Carbon-carbon bond activation

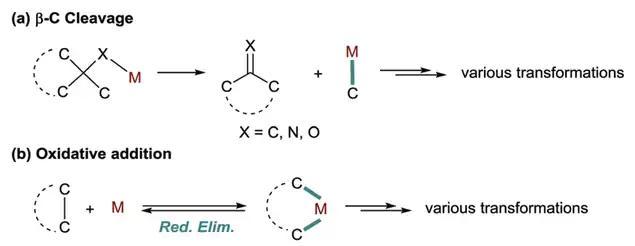
Two distinct pathways for C-C activation

In 1997, Tamaru group reported the first metal-catalyzed β-carbon elimination of an unstrained compound. Their work revealed a novel Pd(0)-catalyzed ring opening of 4-vinyl cyclic carbonates. They proposed that the reaction is initiated by the elimination of carbon dioxide to form π-allylpalladium intermediate, which is followed by β-decarbopalladation to form dienals and dienones. Since then, this field has bloomed, and a lot of similar reactions were developed and showed their great potential in organic synthesis. The early stage of research in this field has focused on the reaction of M–O–C–C species and β-carbon elimination of the M–N–C–C intermediate was not discovered until the recent ten years. In 2010, Nakamura reported a Cu-catalyzed substitution reaction of propargylic amines with alkynes or other amines as the first example of the transition-metal-catalyzed β-carbon elimination of amines.